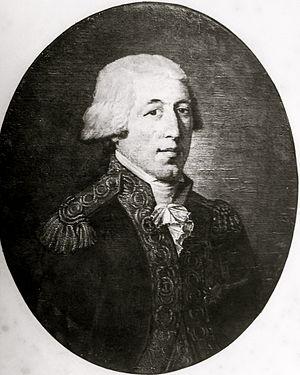
Jean Gaspard de Vence, né à Marseille le 6 avril 1747 et mort en son château de Vaulichères le 12 mars 1808, est un corsaire et officier de marine français du XVIIIᵉ siècle et du début du XIXᵉ siècle, qui termine sa carrière avec le grade de contre-amiral et devient le premier préfet maritime de Toulon.